Dick Daugherty

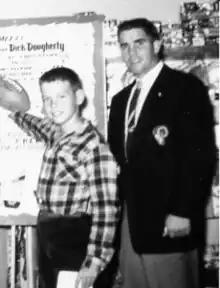
Bruce Long and Dick Daugherty in 1959

Richard Lee Daugherty (March 31, 1929 – March 10, 2009) was an offensive lineman and linebacker who played six seasons in the National Football League (NFL) for the Los Angeles Rams.